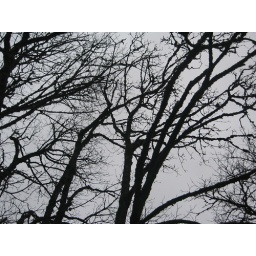
I really love the silhouette effect of these leafless trees against the gray sky.